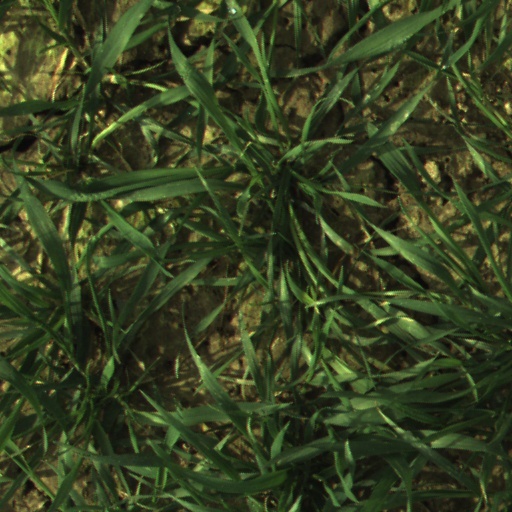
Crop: wheat